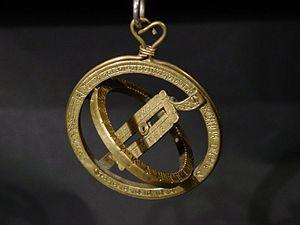
Un anneau astronomique dit aussi anneau équinoxial universel suivant sa morphologie ou l'époque de son usage est un ancien instrument astronomique portatif dont la fonction principale est d'indiquer l'heure aux étoiles et plus particulièrement au Soleil. Cet instrument auto-orientable à l'usage est classé parmi les cadrans solaires de hauteur ; il est relativement précis, mais difficile d'emploi.